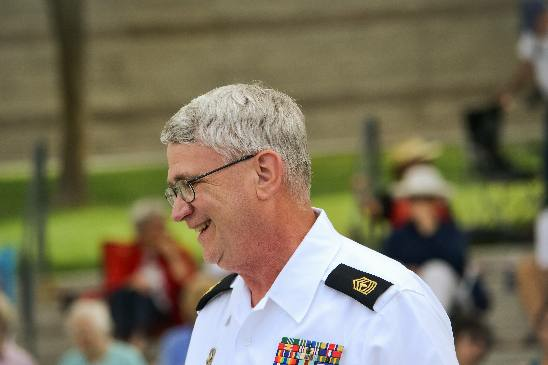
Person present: Yes